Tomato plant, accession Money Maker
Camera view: bottom (45 deg); turntable rotation: 150 degrees
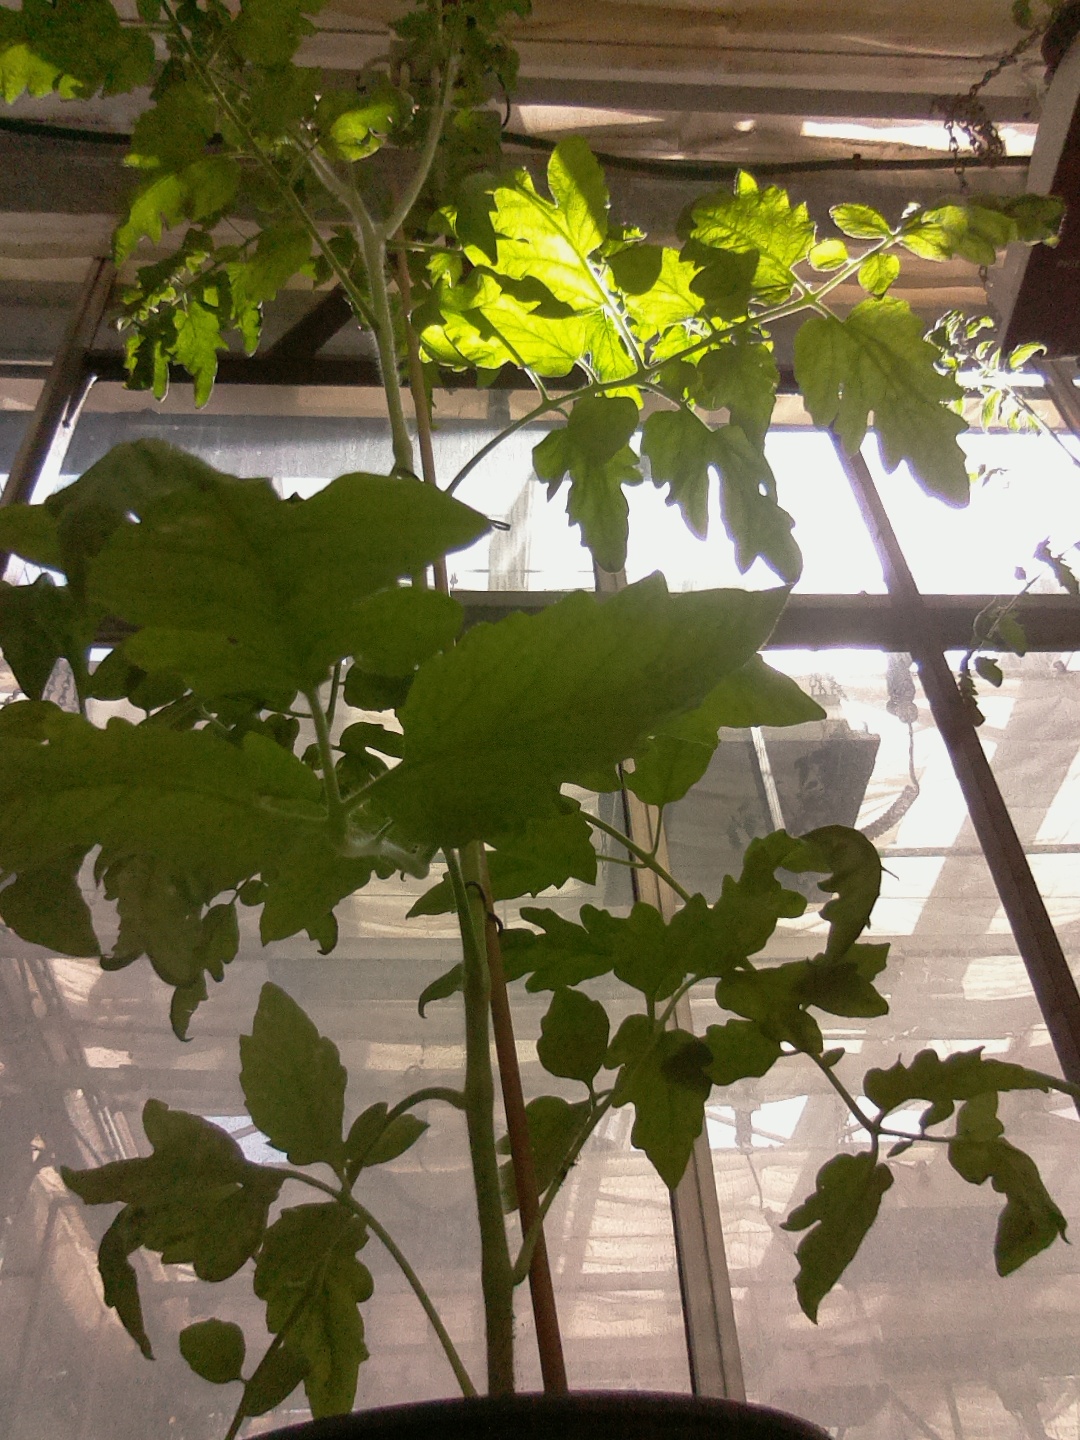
BBCH growth stage 61: 10%-20% of flowers open